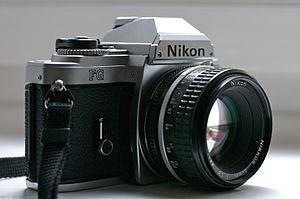
Le Nikon FG était un appareil photographique fabriqué par la société Nikon.